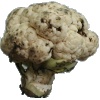
Label: Cauliflower 1